Spanish royal collection

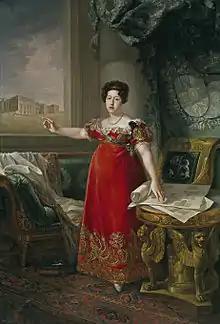
A posthumous portrait of Maria Isabel of Portugal in front of the Prado, whose building she led.

The Spanish royal collection of art was almost entirely built up by the monarchs of the Habsburg family who ruled Spain from 1516 to 1700, and then the Bourbons (1700–1868, with a brief interruption). They included a number of kings with a serious interest in the arts, who were patrons of a series of major artists: Charles V and Philip II were patrons of Titian, Philip IV appointed Velázquez as court painter, and Goya had a similar role at the court of Charles IV.